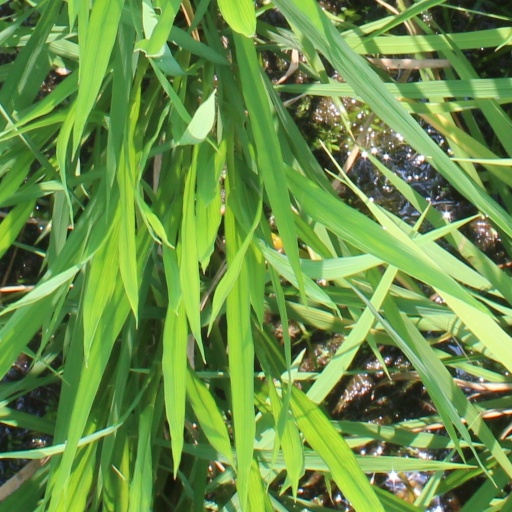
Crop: rice